Bangistan

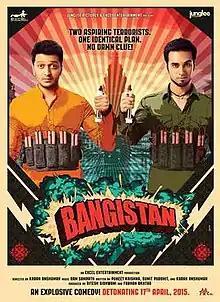
Theatrical release poster

Bangistan is a 2015 Indian black comedy satirical film directed by Karan Anshuman and produced by Farhan Akhtar and Ritesh Sidhwani starring Riteish Deshmukh, Pulkit Samrat while Arya Babbar, Tomasz Karolak and Chandan Roy Sanyal in supporting roles. Jacqueline Fernandez appeared in a cameo. In the film, Hafeez and Praveen, two brainwashed suicide bombers, go on a mission to blast a meeting of religious leaders in Poland. However, due to a turn of events, they change their minds about the bombing.